The John Murray Archive

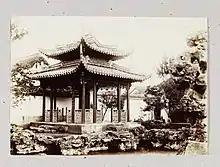
Isabella Lucy Bird's "Yangtze Valley and Beyond" (1899)

The John Murray Archive is arranged into eight series: the incoming correspondence; outgoing correspondence; author papers, the family papers; business papers; Charles Elliot papers; Smith, Elder and Company Archive; and the papers of Lord Byron. While the collection consists mainly of the works and personal correspondence of significant British writers, there are many items of importance that are products of, or related to, the United States such as the letters of Herman Melville, letters and manuscripts from Washington Irving, and papers and photographs from Isabella Lucy Bird, author of "The Englishwoman in America." Over ten thousand articles from the collection are private letters to and from Lord Byron alone and, as such, he is by far the best-represented author in the Archive. However, the collection is not only made up of the works of poets and writers, but archaeologists, politicians, travellers, chefs, and historians too.